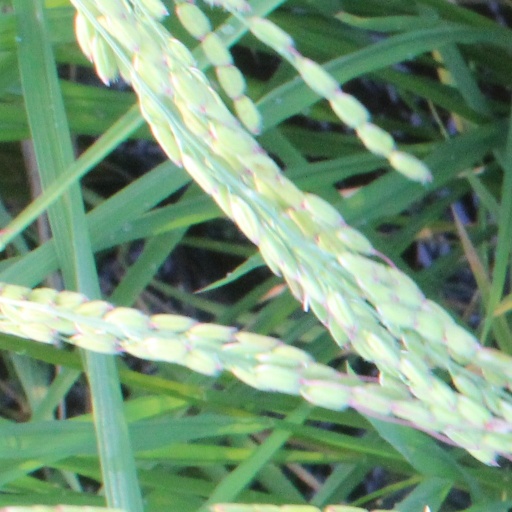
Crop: rice